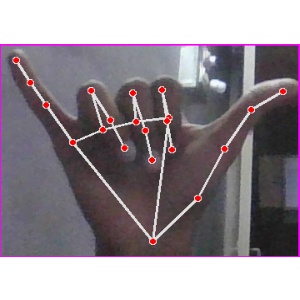
अक्षर: य